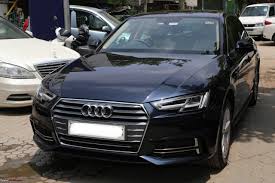
Label: noambulance